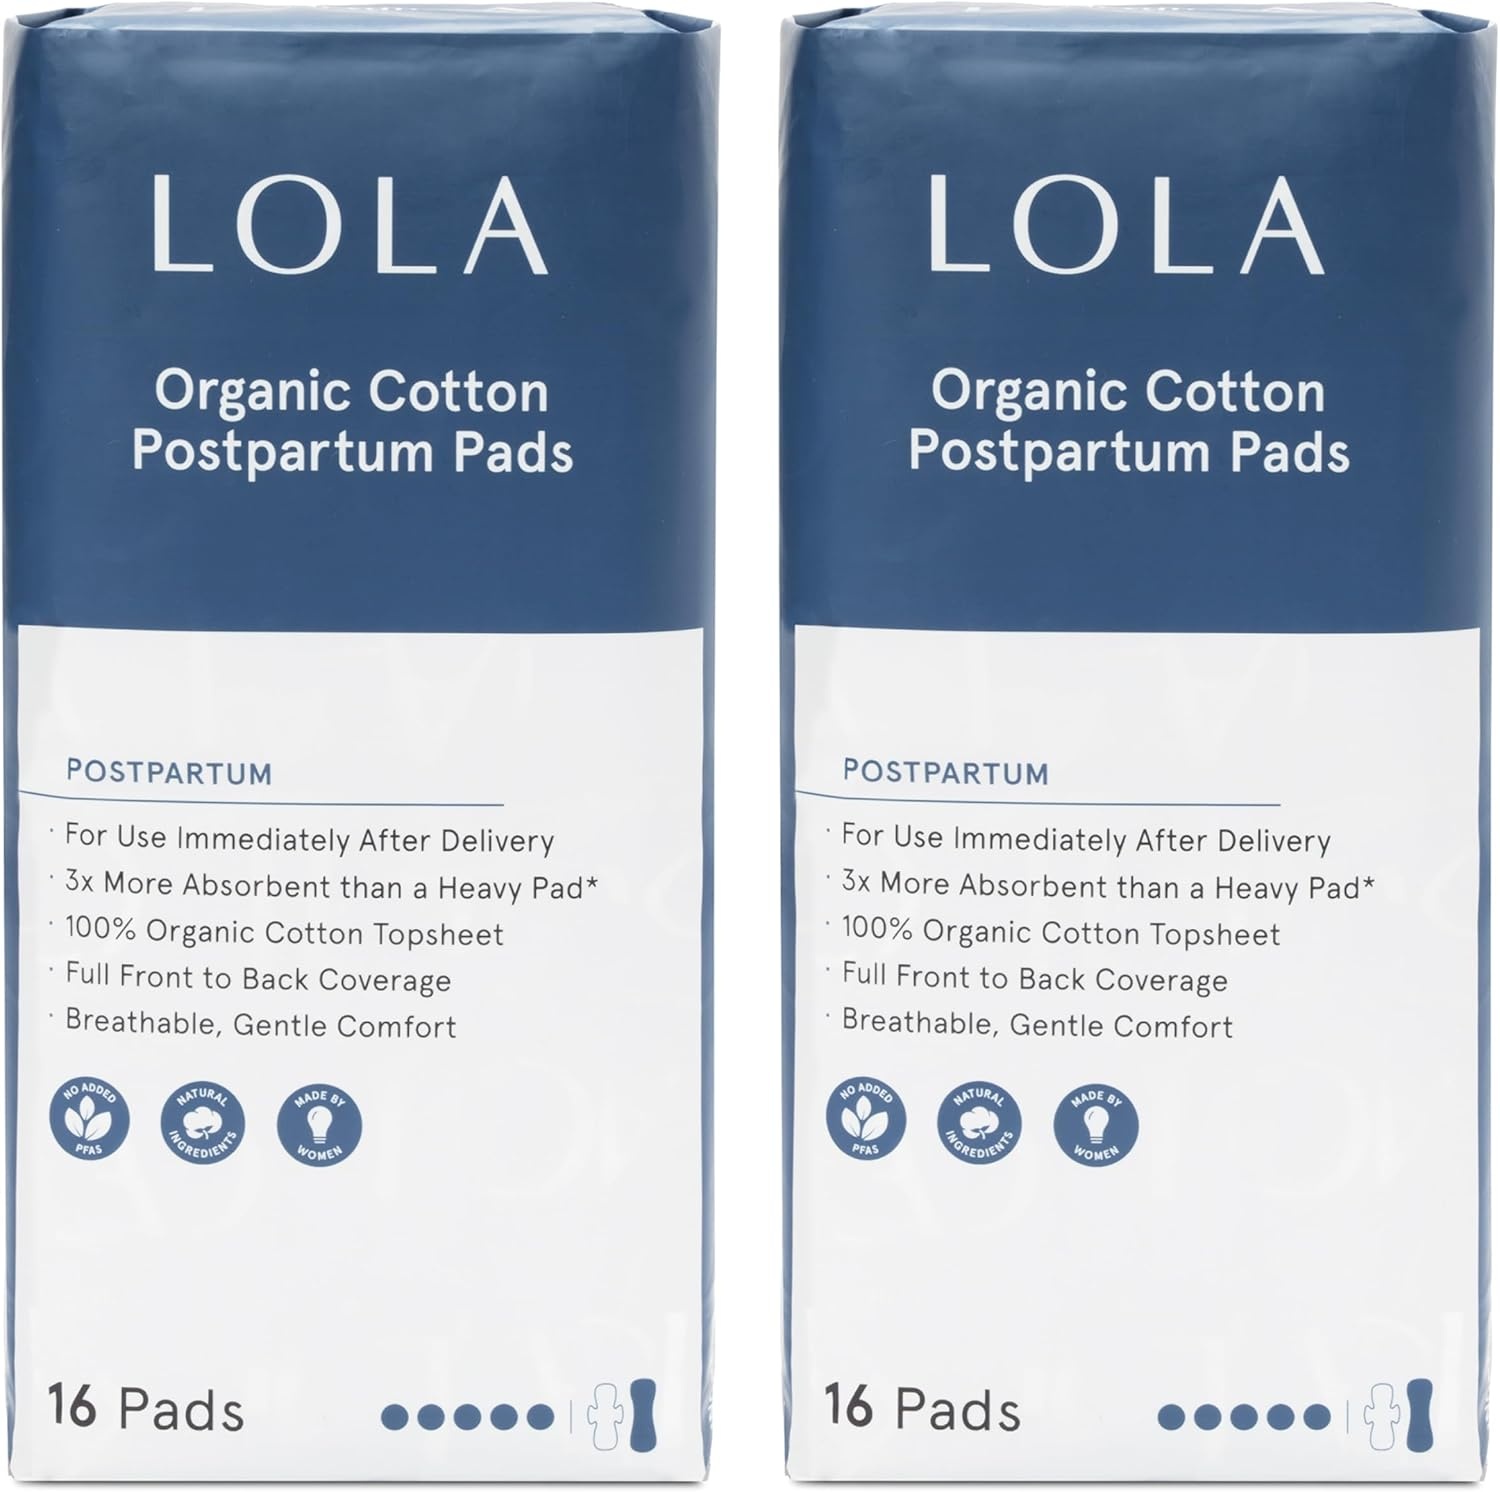
LOLA Organic Cotton Postpartum Pads - 32 Count, Ultra Absorbent and Extra Long Pads, Overnight and Full Coverage, Adult Incontinence Pad for Women, Postpartum Essentials
Overview Brand : LOLA Sanitary Napkin Type : Menstrual Pad Style : Postpartum Sanitary Napkin Absorbency : Extra Heavy, Heavy Size : Extra Long About this item MAXIMUM ABSORBENCY PADS: 3x more absorbent than LOLA's standard heavy pads, providing superior protection and complete front-to-back coverage for postpartum needs, blood clots, and bladder leaks CLEAN AND ORGANIC MATERIALS: 100% organic cotton topsheet ensures gentle comfort and breathability for sensitive postpartum skin. Made without fragrances, chlorine, and dyes to support peace of mind EXTRA-LONG DESIGN: At nearly 14 inches, LOLA's postpartum pads provide full-length coverage specially designed for immediate use after delivery and C-sections - securing against bladder leaks, blood clots, or any discharge COMFORT FEATURES: Breathable construction with ultra-soft materials provides gentle comfort during postpartum recovery or any incontinence need LOLA PROMISE: At LOLA, we focus on high-quality, clean ingredients you can trust. No toxins or dyes, ever. If it's going in your body, you should know what it's made of.
Brand: LOLA
Category: Health & Beauty > Personal Care > Feminine Sanitary Supplies > Feminine Pads & Protectors > Maternity Pads & Protectors